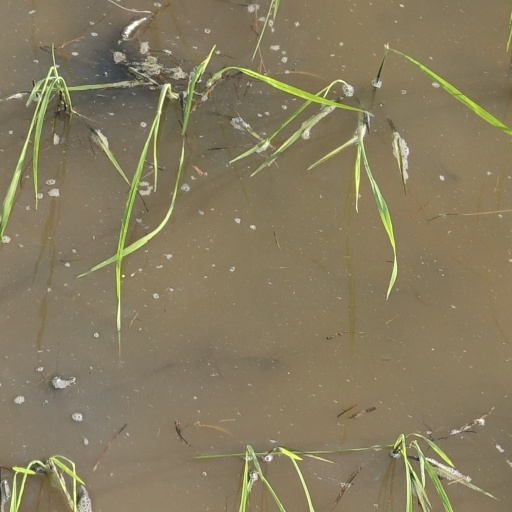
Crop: rice